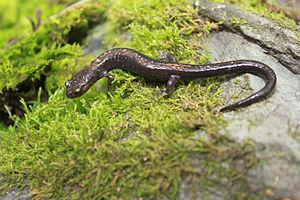
Le parc national de Shenandoah est un parc national américain s'étendant sur une partie des Blue Ridge Mountains dans le piémont de l'État de Virginie. Le plus haut sommet est Hawksbill Mountain, qui culmine à 1 228 mètres.
Plethodon est un genre d'urodèles de la famille des Plethodontidae.
Plethodon shenandoah est une espèce d'urodèles de la famille des Plethodontidae.